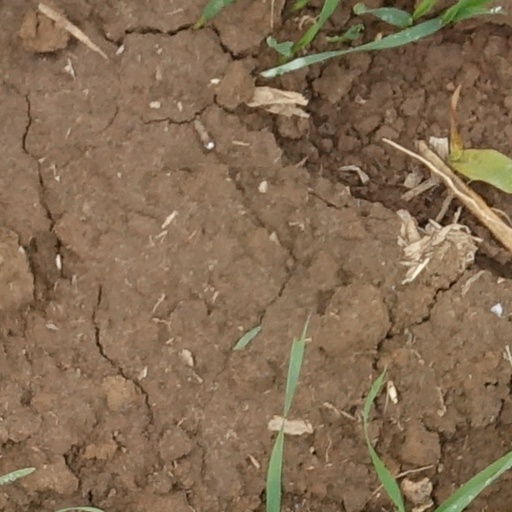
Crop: wheat